Manubhai Mehta

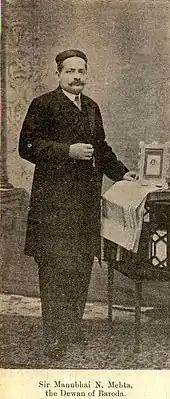
Mehta in 1924

He was considered one of the major architects of Baroda's reforms. He led an effort to proselytize constitutional, democratic reforms throughout princely India through the organ of the Chamber of Princes beginning in the 1920s. This was called as "Mehta strategy" by Copland. By the late 1940s, virtually all major states had adopted some measure of reform including Bikaner, Kotah, Jaipur, Alwar, Dholpur and Gwalior.